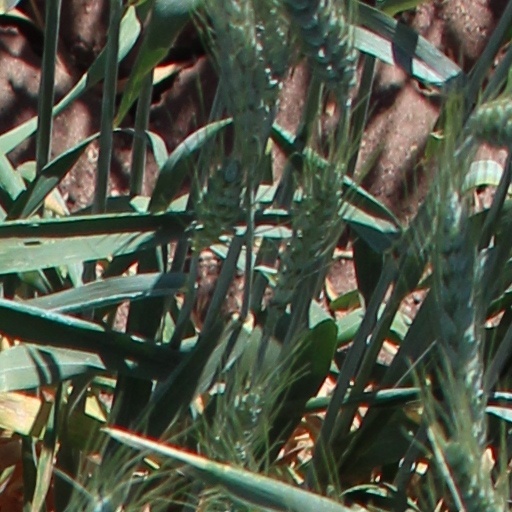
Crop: wheat